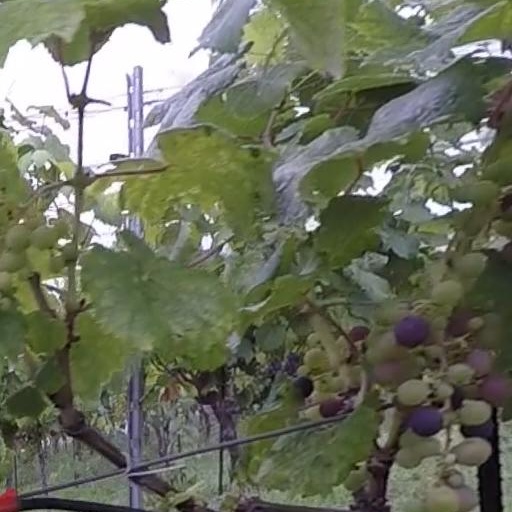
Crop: grape